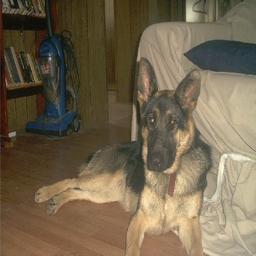
Animal: dogs